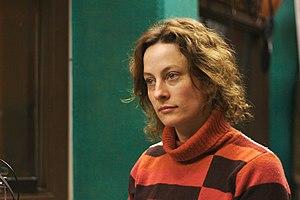
Sarah Harmer, née le 12 novembre 1970 à Burlington, au Canada, est une chanteuse, auteure-compositrice-interprète et militante canadienne.